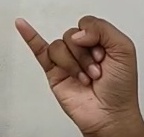
ASL sign: J